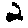
Label: 2